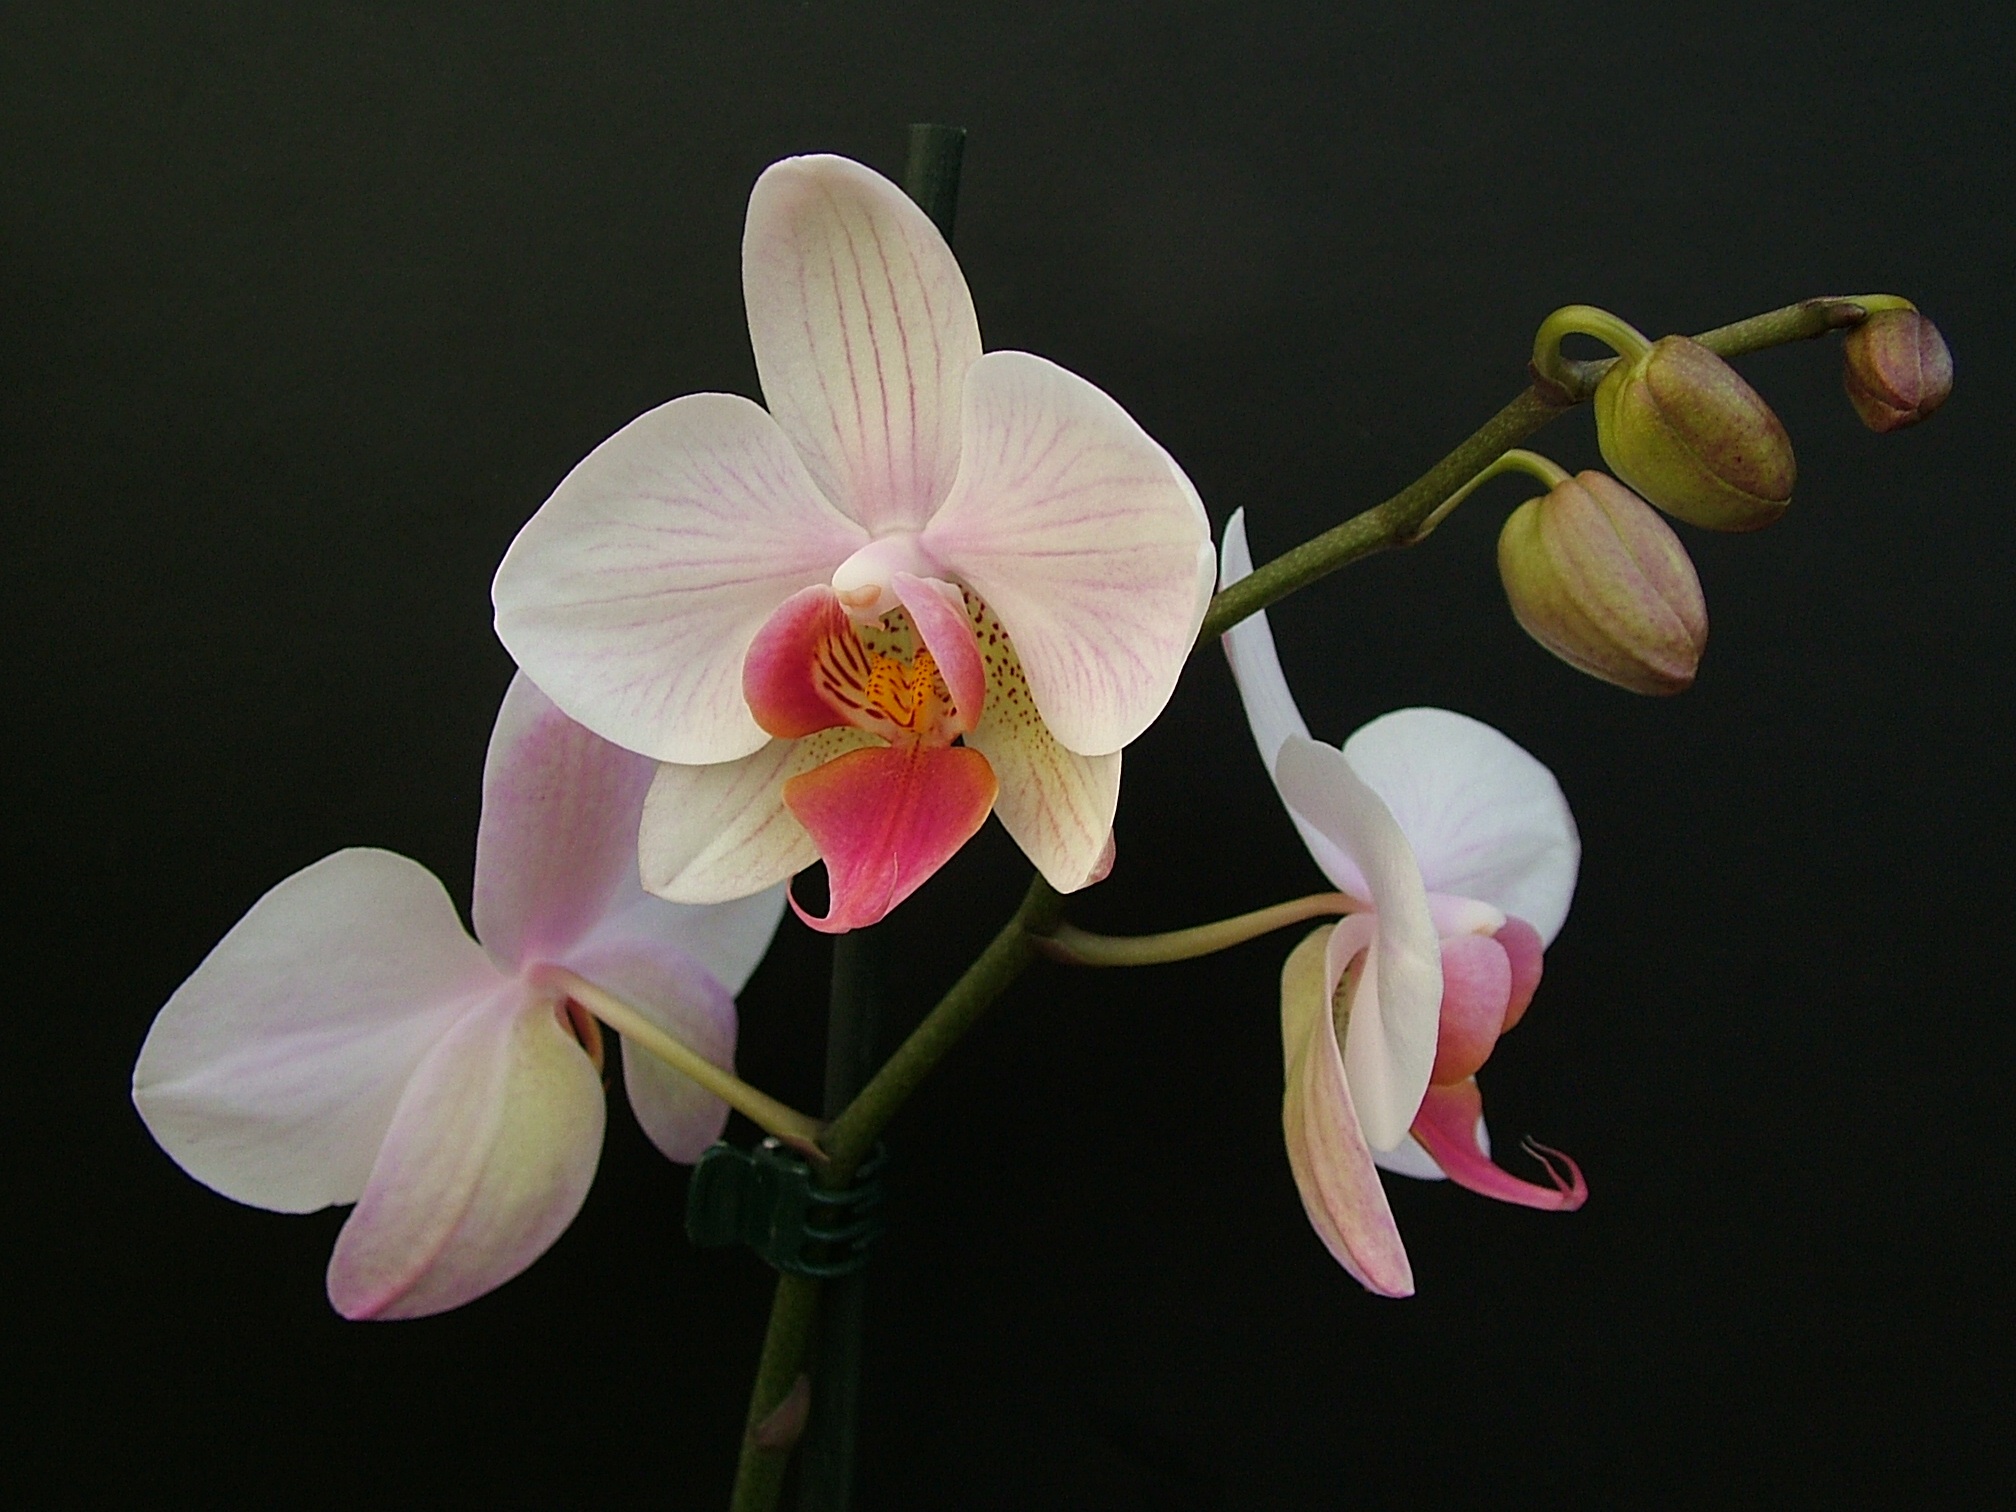
nature, blossom, plant, white, flower, petal, bloom, tropical, botany, pink, flora, botanical, orchid, exotic, phalaenopsis, macro photography, flowering plant, cattleya, dendrobium, plant stem, land plant, moth orchid, christmas orchid, cattleya labiata, phalaenopsis equestris, laelia